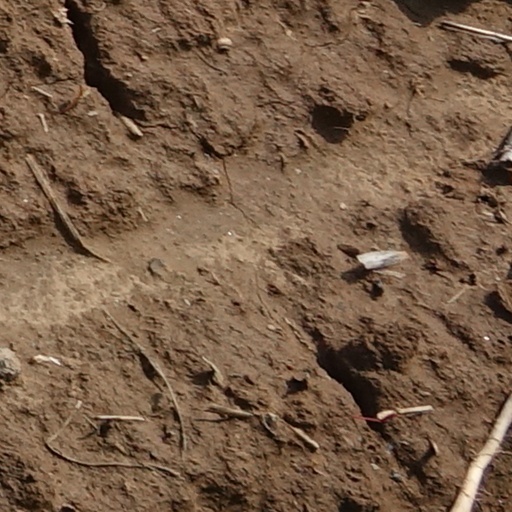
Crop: wheat